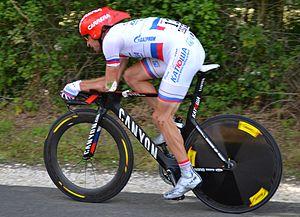
Denis Menchov TDF2012
Denis Nikolaïevitch Menchov, né le 25 janvier 1978 à Orel, dans l'ex-URSS, est un coureur cycliste russe professionnel de 2000 à 2013, reconverti en directeur sportif. Considéré comme un coureur de grands tours, il en remporte deux au cours de sa carrière : le Tour d'Espagne en 2007 ainsi que le Tour d'Italie en 2009. Cependant il a échoué dans la quête d’un Tour de France, terminant troisième en 2008.